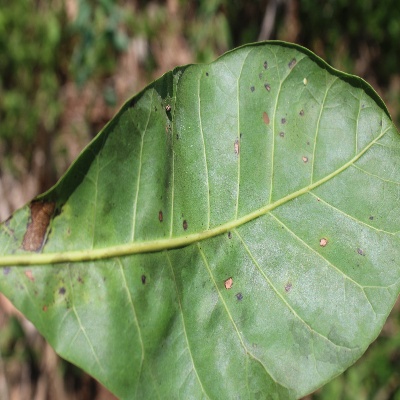
Crop: Cashew
Condition: anthracnose